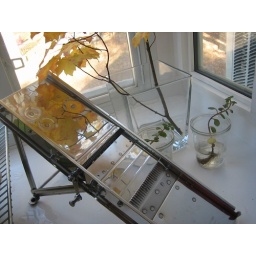
Shiny new mandoline on display in my kitchen window